Henry Koplik

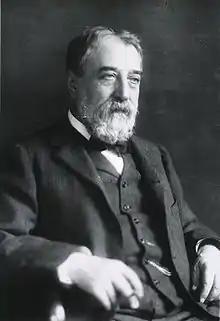
Dr Henry Koplik

Henry Koplik (October 28, 1858, in New York City – April 30, 1927, in New York City) was an American physician. He was educated at the College of the City of New York and at the College of Physicians and Surgeons, and earned his medical degree in 1881. He took a postgraduate course at the universities of Leipzig, Prague, and Vienna, and upon his return to America, established himself as a physician in New York in 1883. There, he became connected with Bellevue Hospital, the Good Samaritan Dispensary, and other medical institutions. In 1899, he was appointed as an assistant professor of pediatrics at Bellevue Medical College.